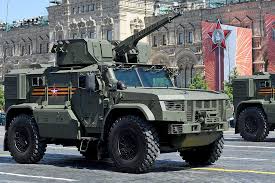
Label: Self Propelled Artillery